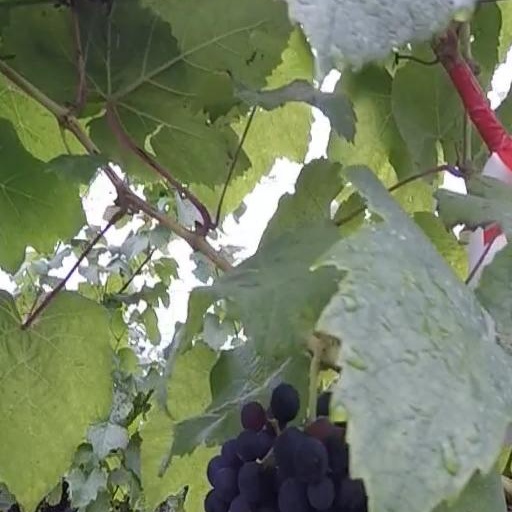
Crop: grape